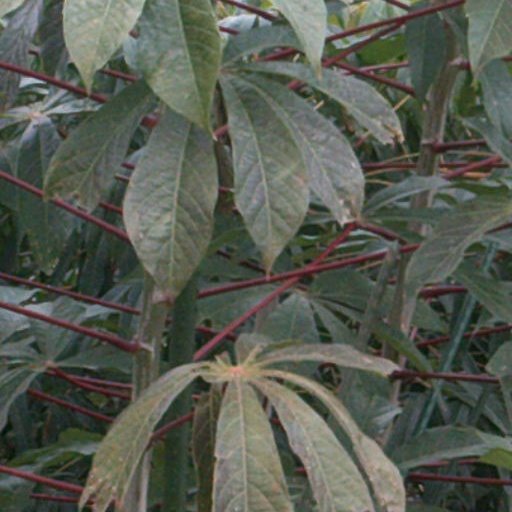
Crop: cassava